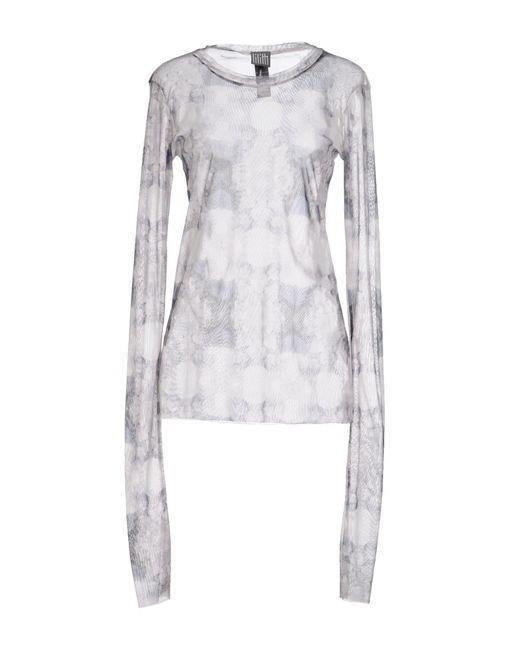
Weißes langärmeliges Mesh-Shirt mit runden, gewellten Designs, modische Kleidung